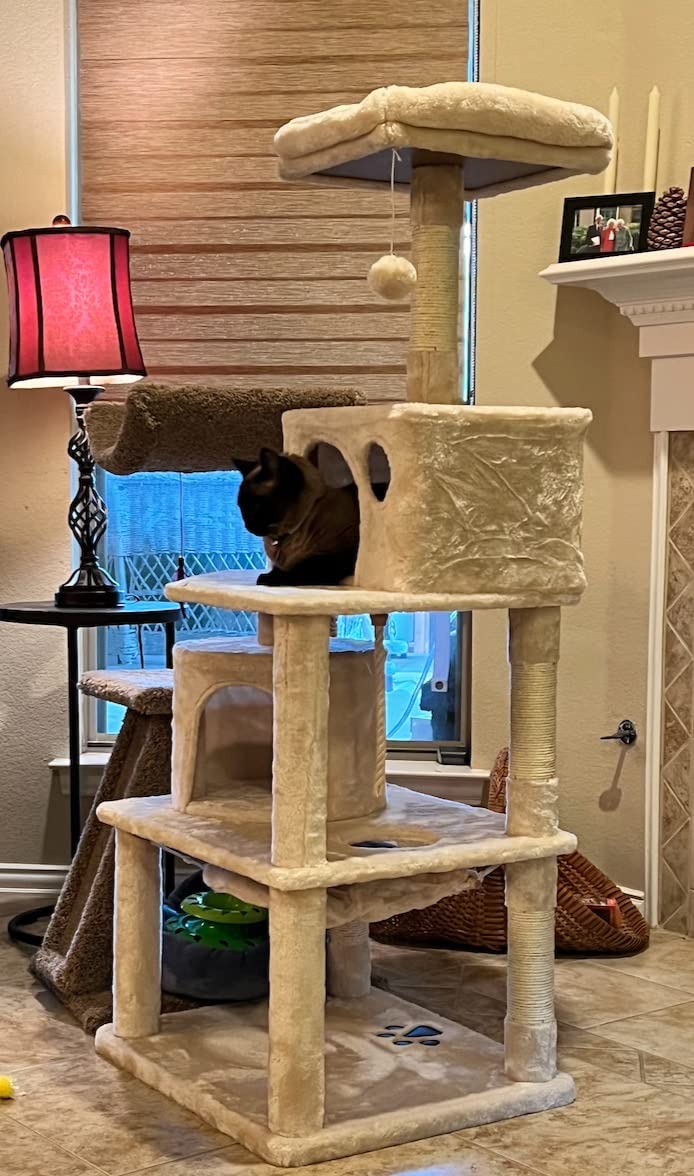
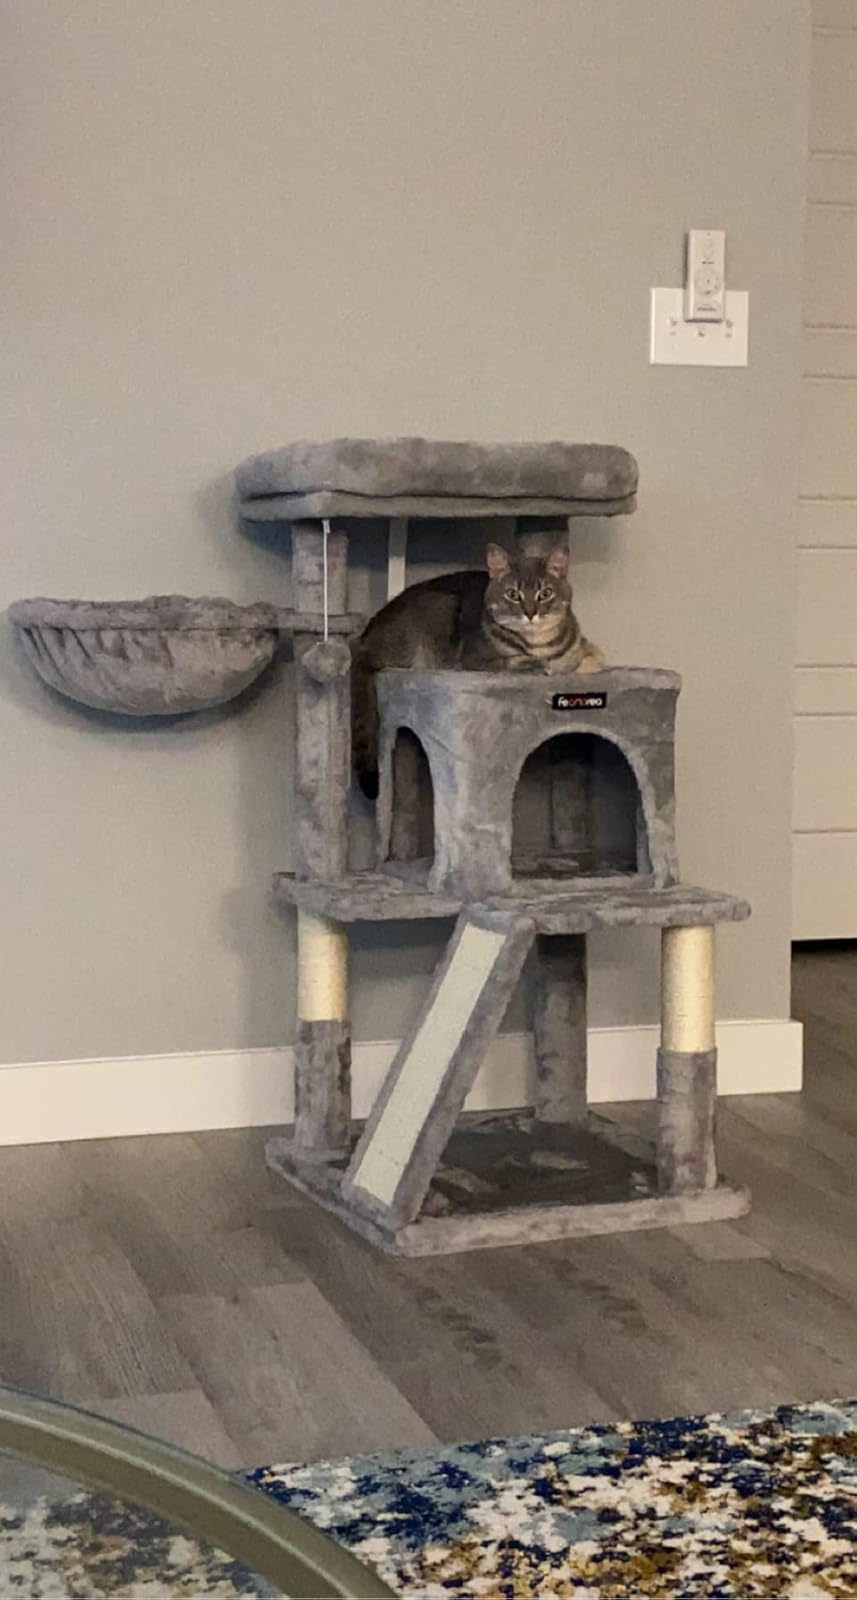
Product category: items_cat tree
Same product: no